Intel 4040

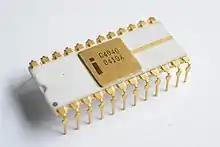
A white ceramic C4040 variant

The Intel 4040 (""forty-forty"") is the second 4-bit microprocessor designed and manufactured by Intel. Introduced in 1974 as a successor to the Intel 4004, the 4040 was produced with a 10 μm process and includes silicon gate enhancement-load PMOS logic technology. The 4040 contained 3,000 transistors and could execute approximately 62,000 instructions per second.